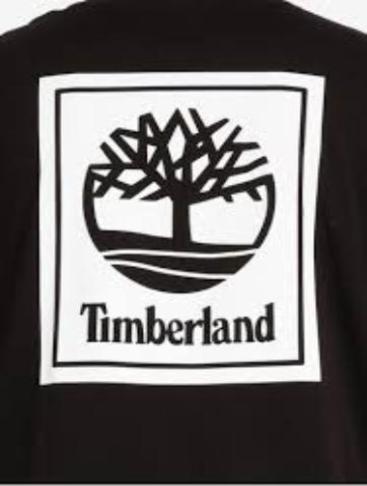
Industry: Clothes